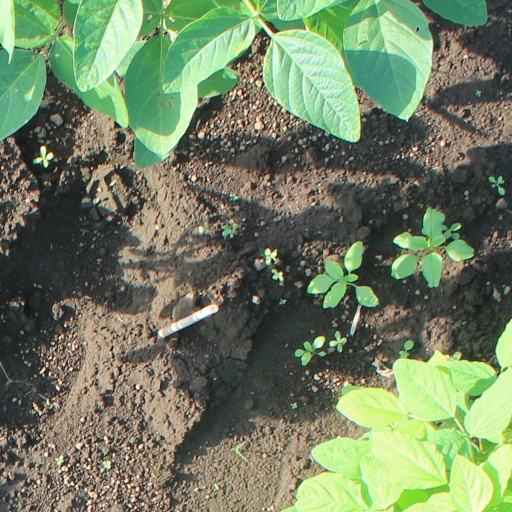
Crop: soybean